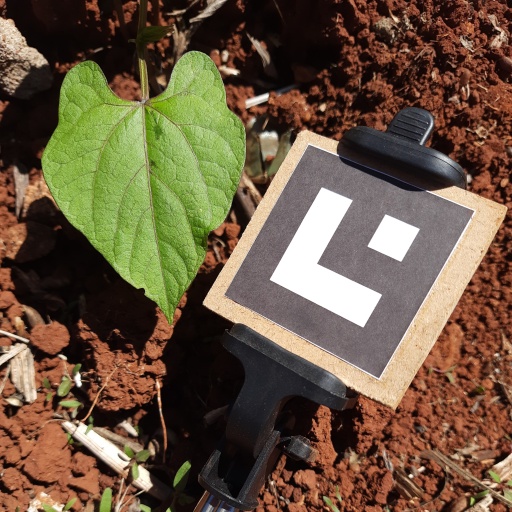
Observations: wavy surface, eating holes in the edge, under sunlight